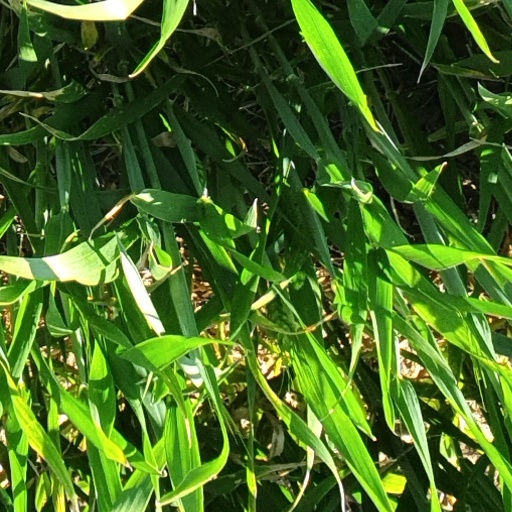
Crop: wheat